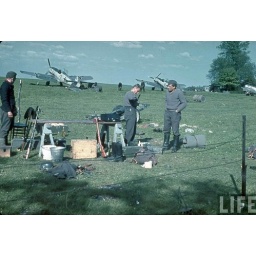
Me-109's and ground crew at an advance base somewhere in western Europe,1939.